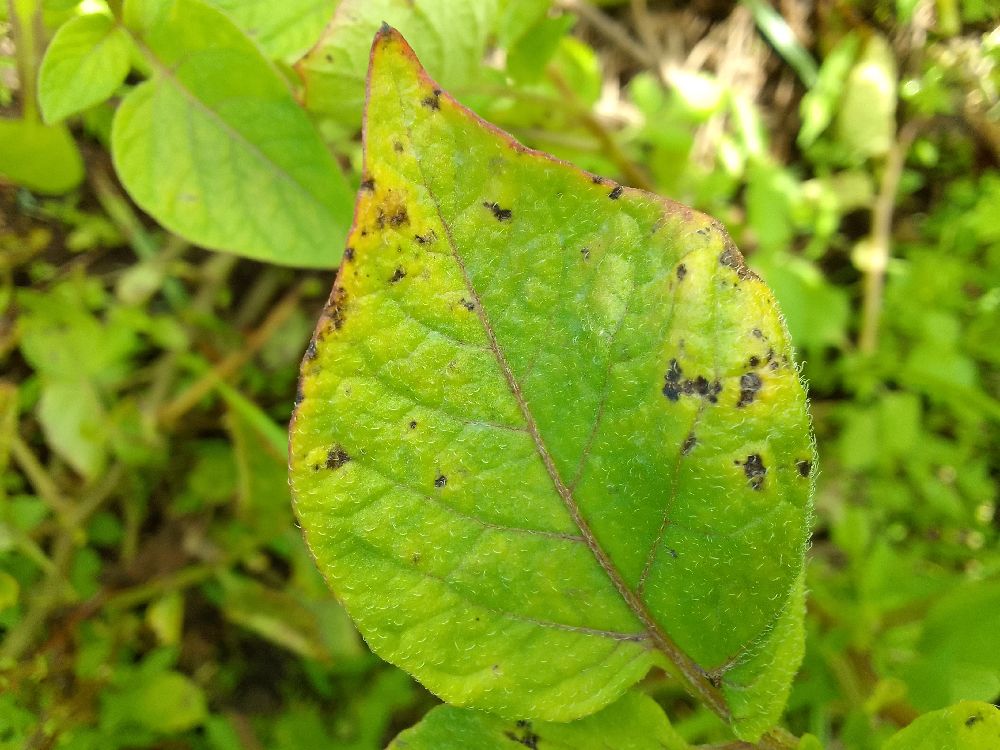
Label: Early blight